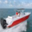
Label: ship